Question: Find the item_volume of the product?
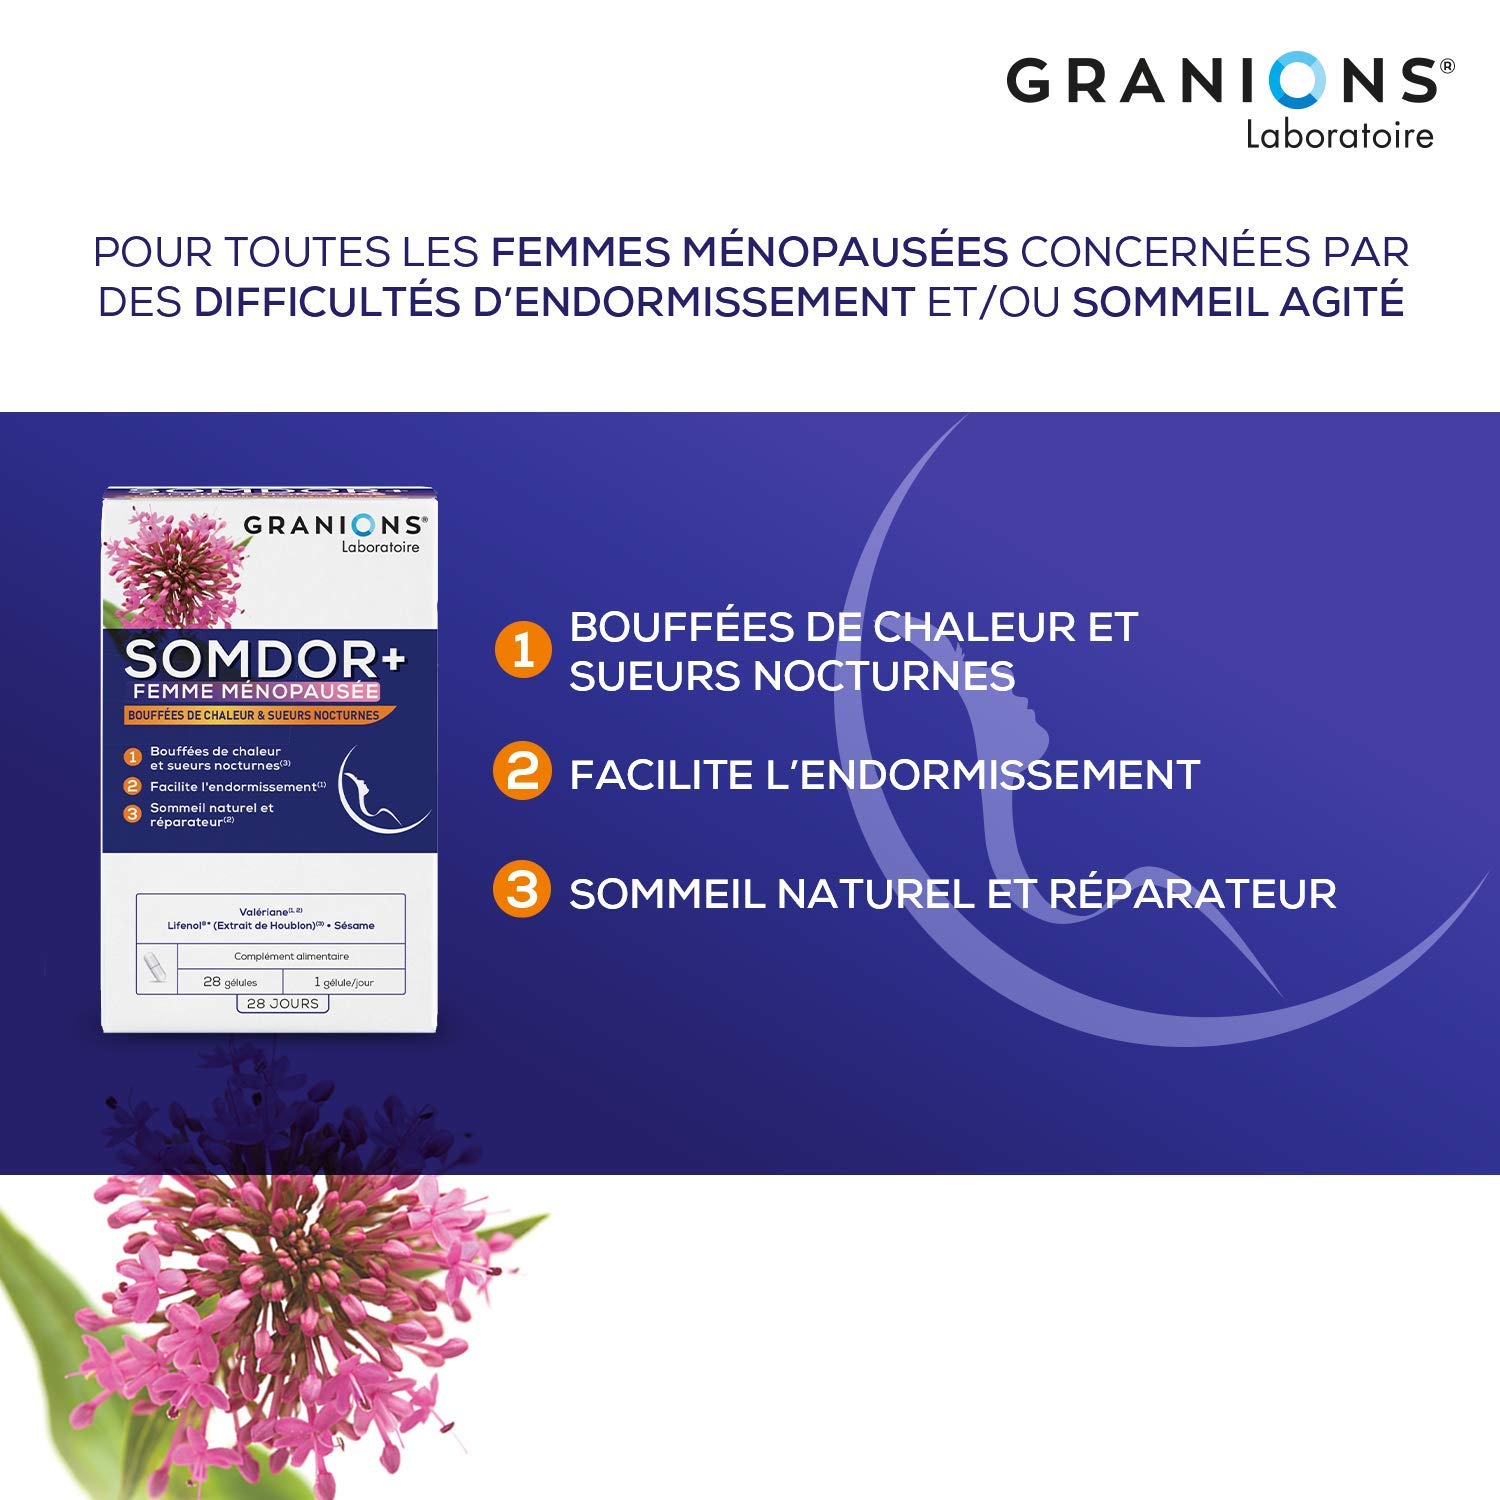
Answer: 3.0 litre